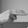
ASL letter: H